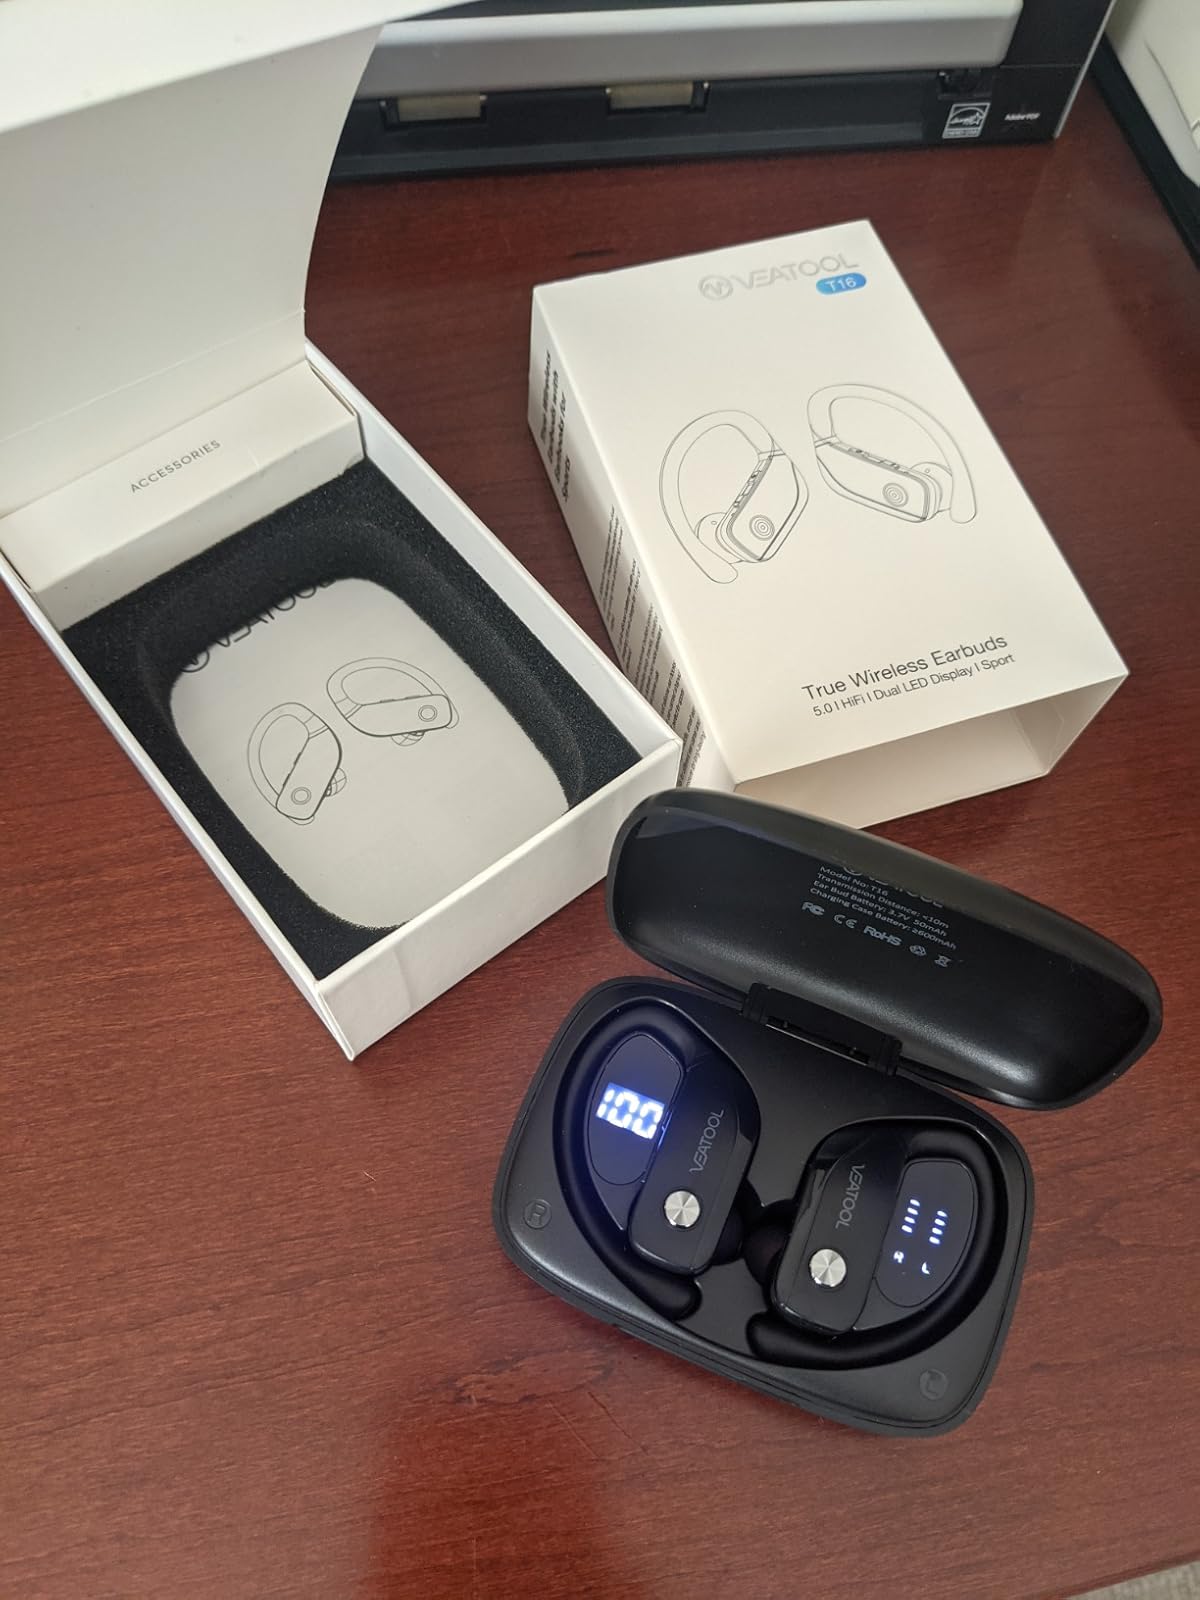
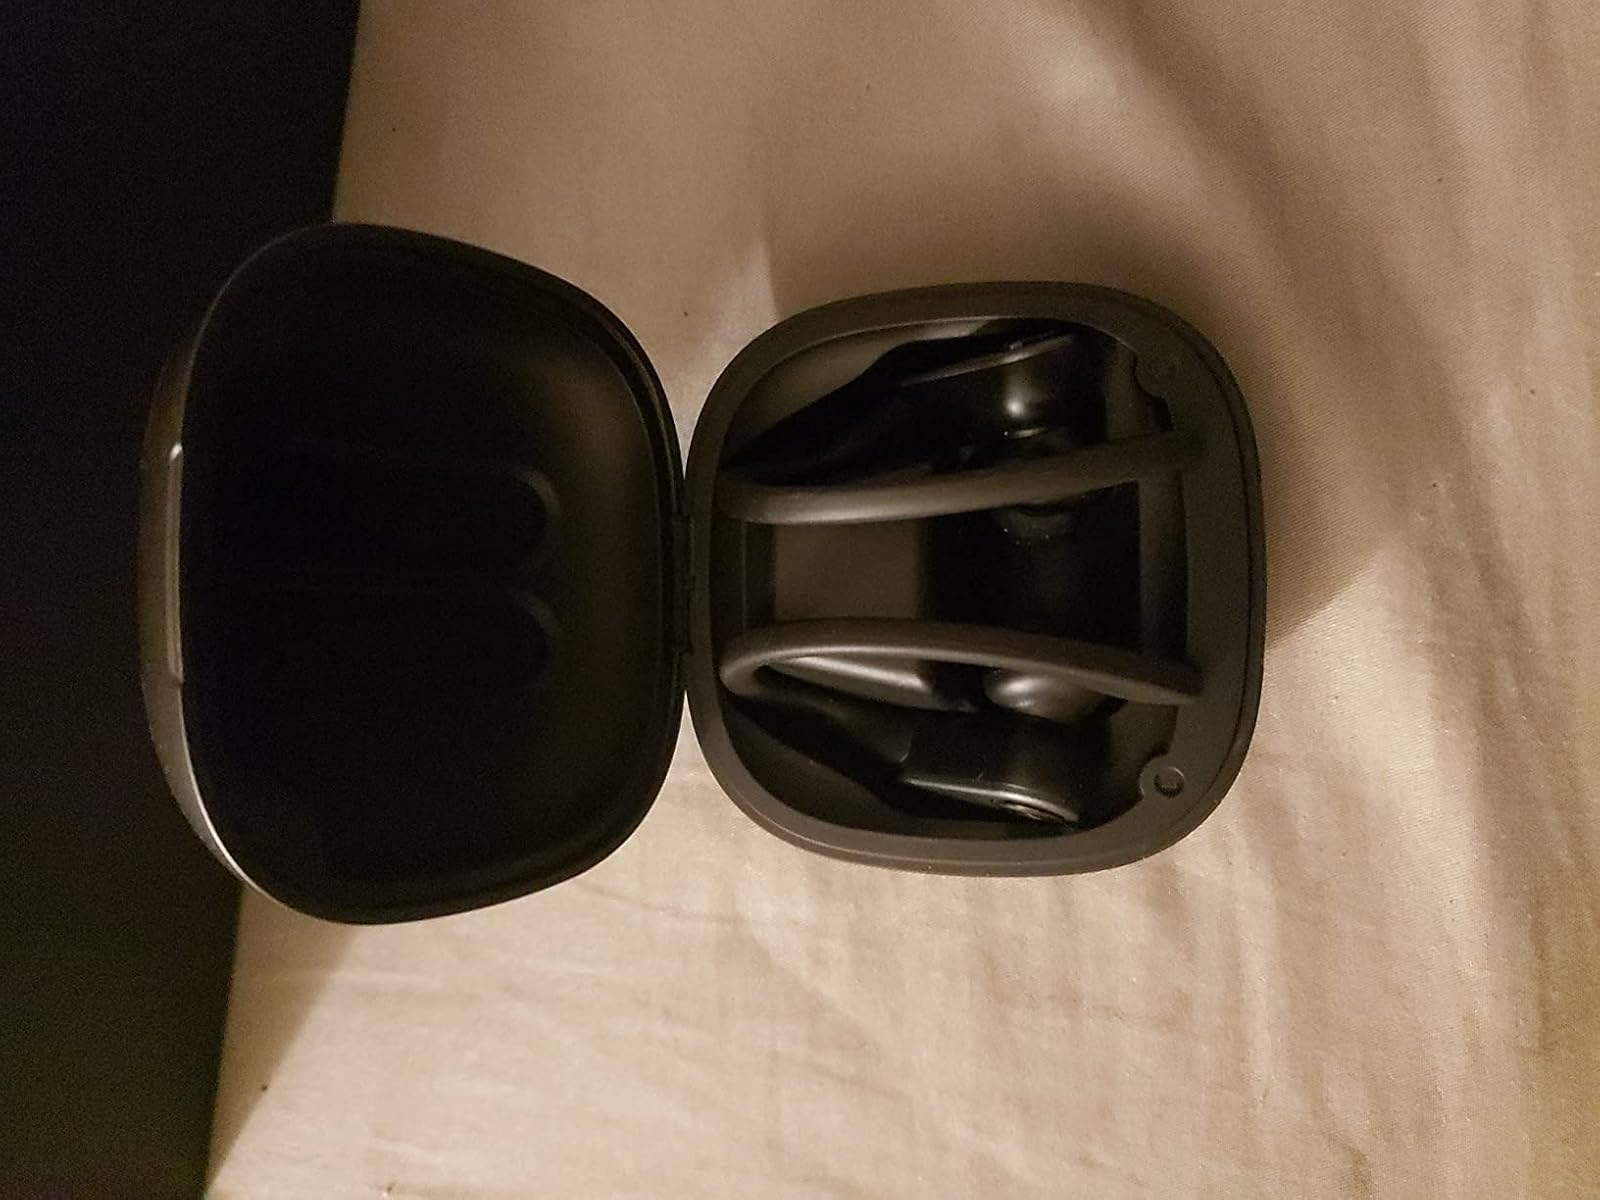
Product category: earbuds
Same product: no